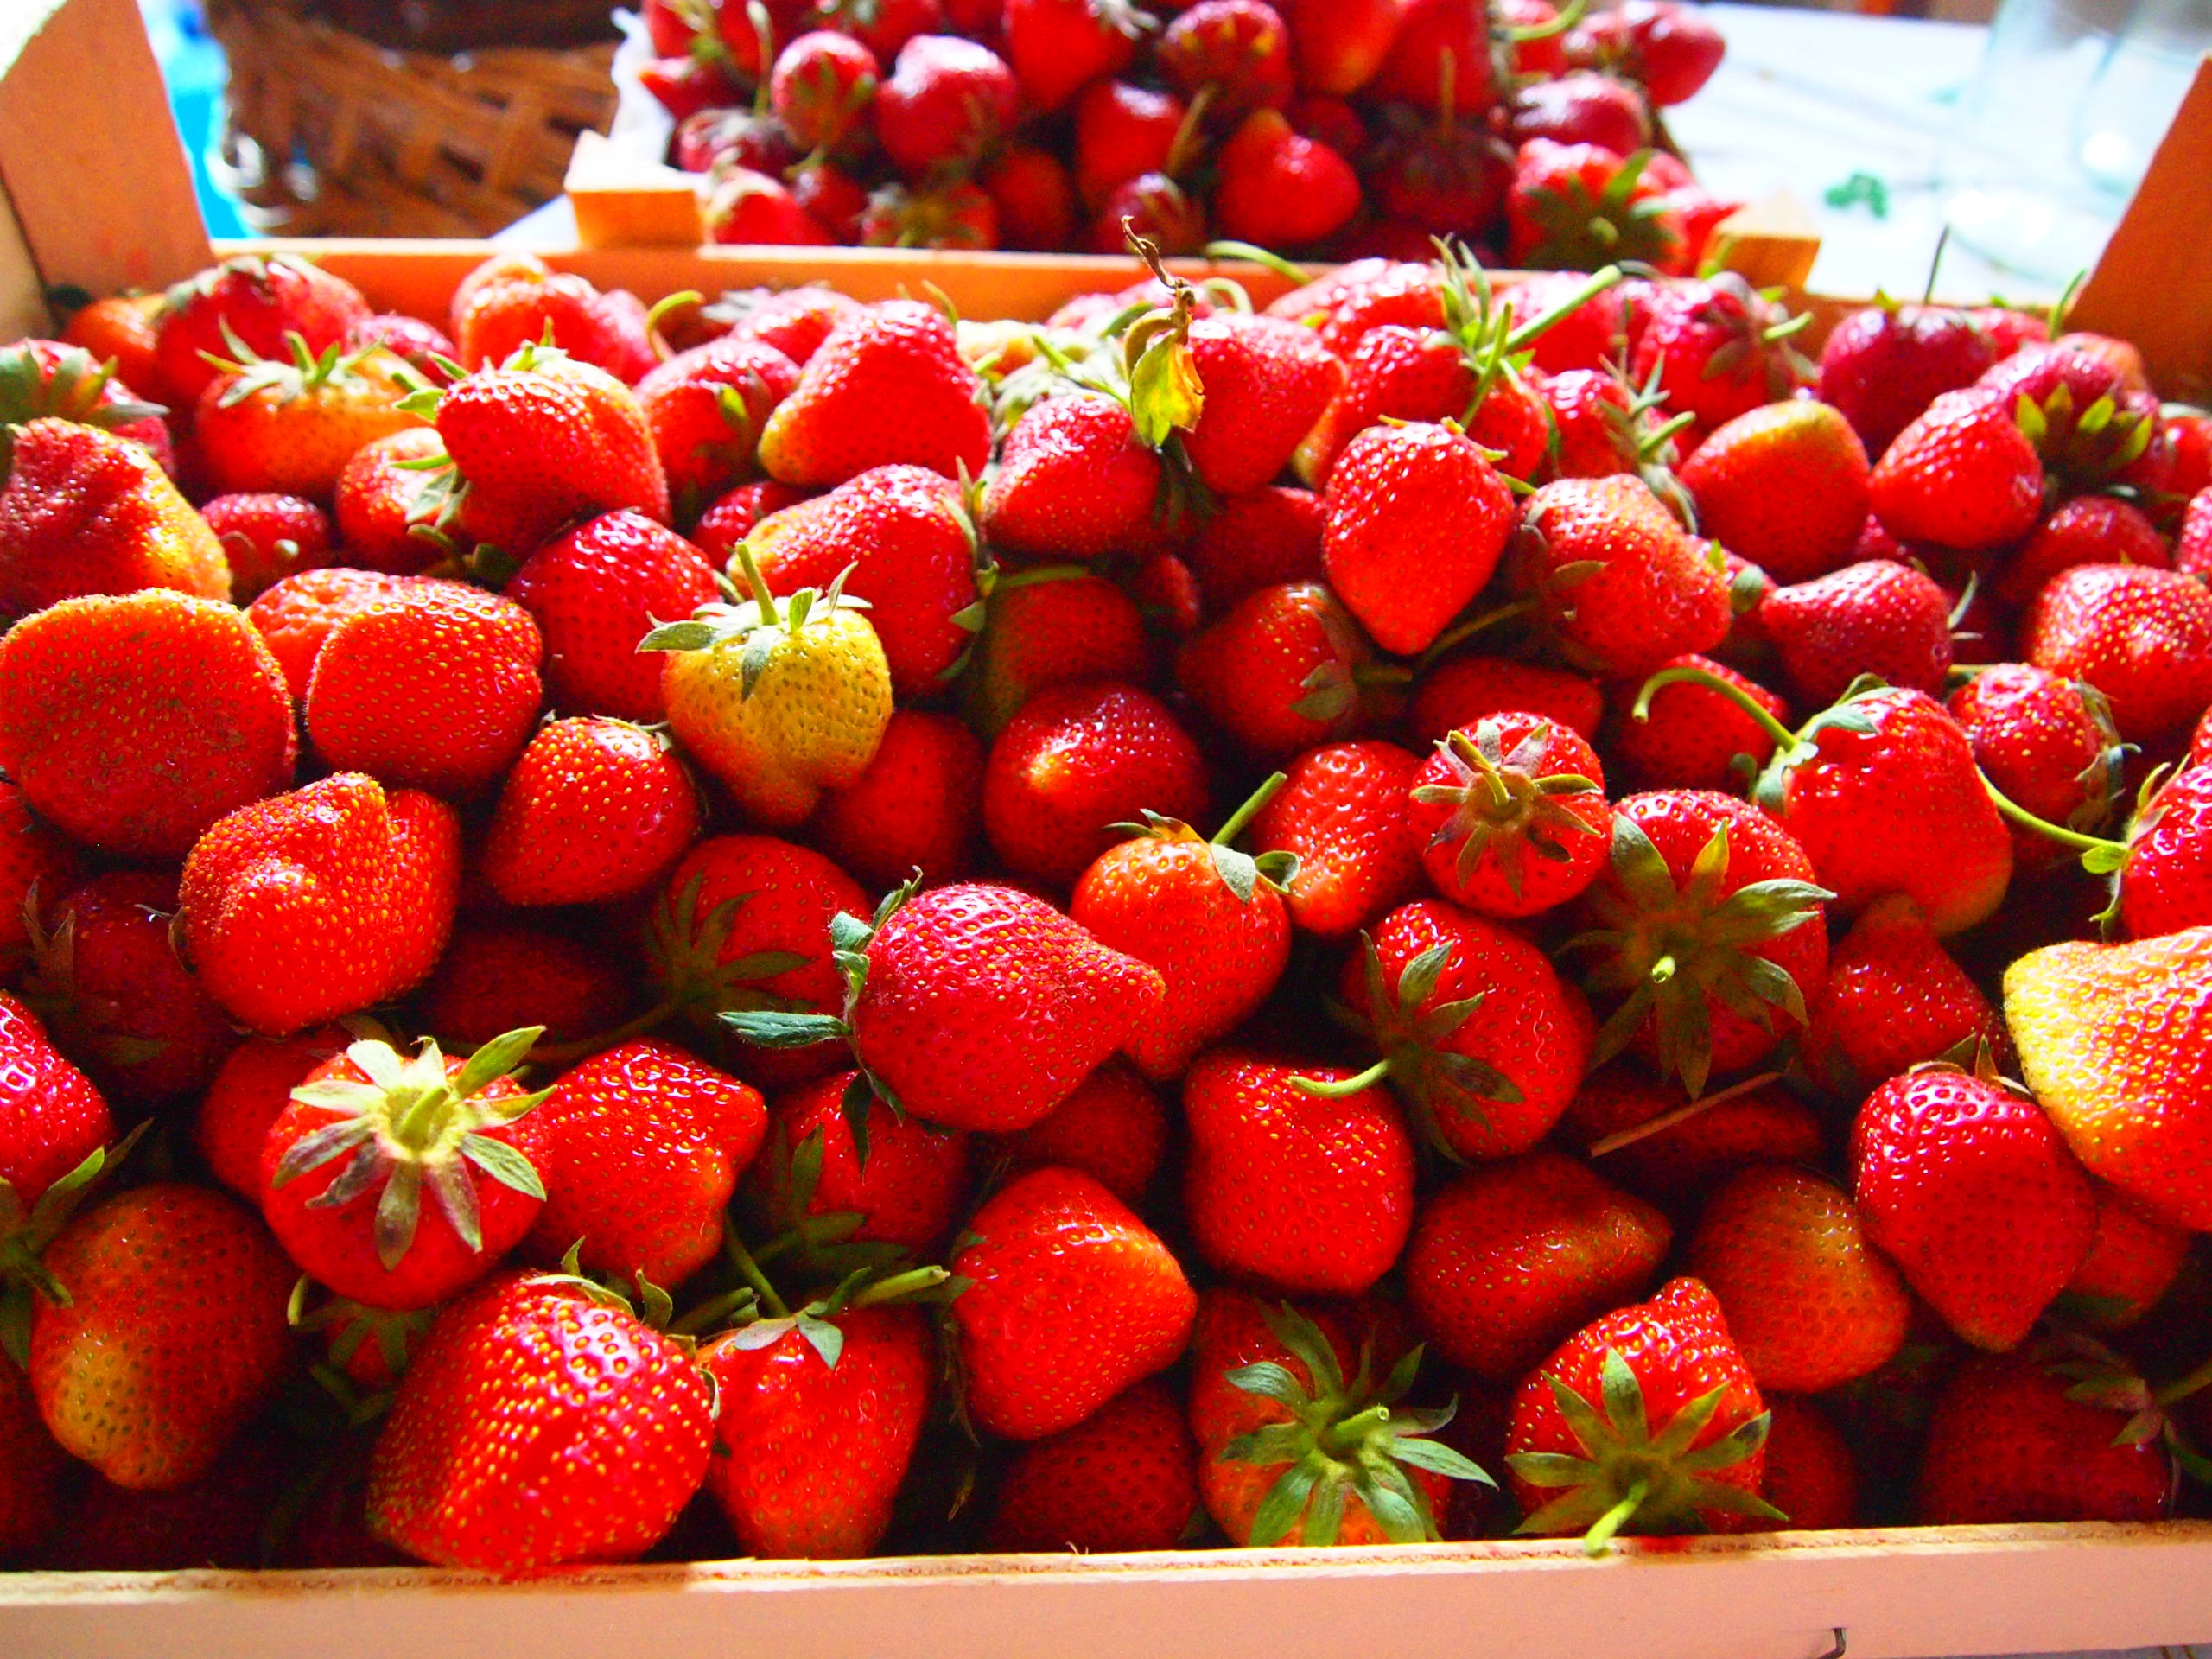
plant, fruit, food, red, produce, still life, strawberry, strawberries, flowering plant